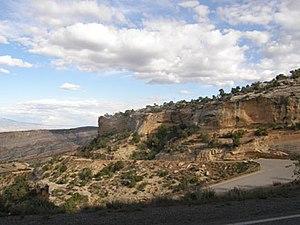
Sentier du serpent et Rim Rock Drive dans le monument national du Colorado, Colorado, États-Unis
Le Serpents Trail, aussi appelé Trail of the Serpents ou Serpentine Trail, est un sentier de randonnée du comté de Mesa, dans le Colorado, aux États-Unis. Situé au sein du Colorado National Monument, il emprunte une ancienne route remplacée par la Rim Rock Drive. Il est inscrit au Registre national des lieux historiques depuis le 21 avril 1994.